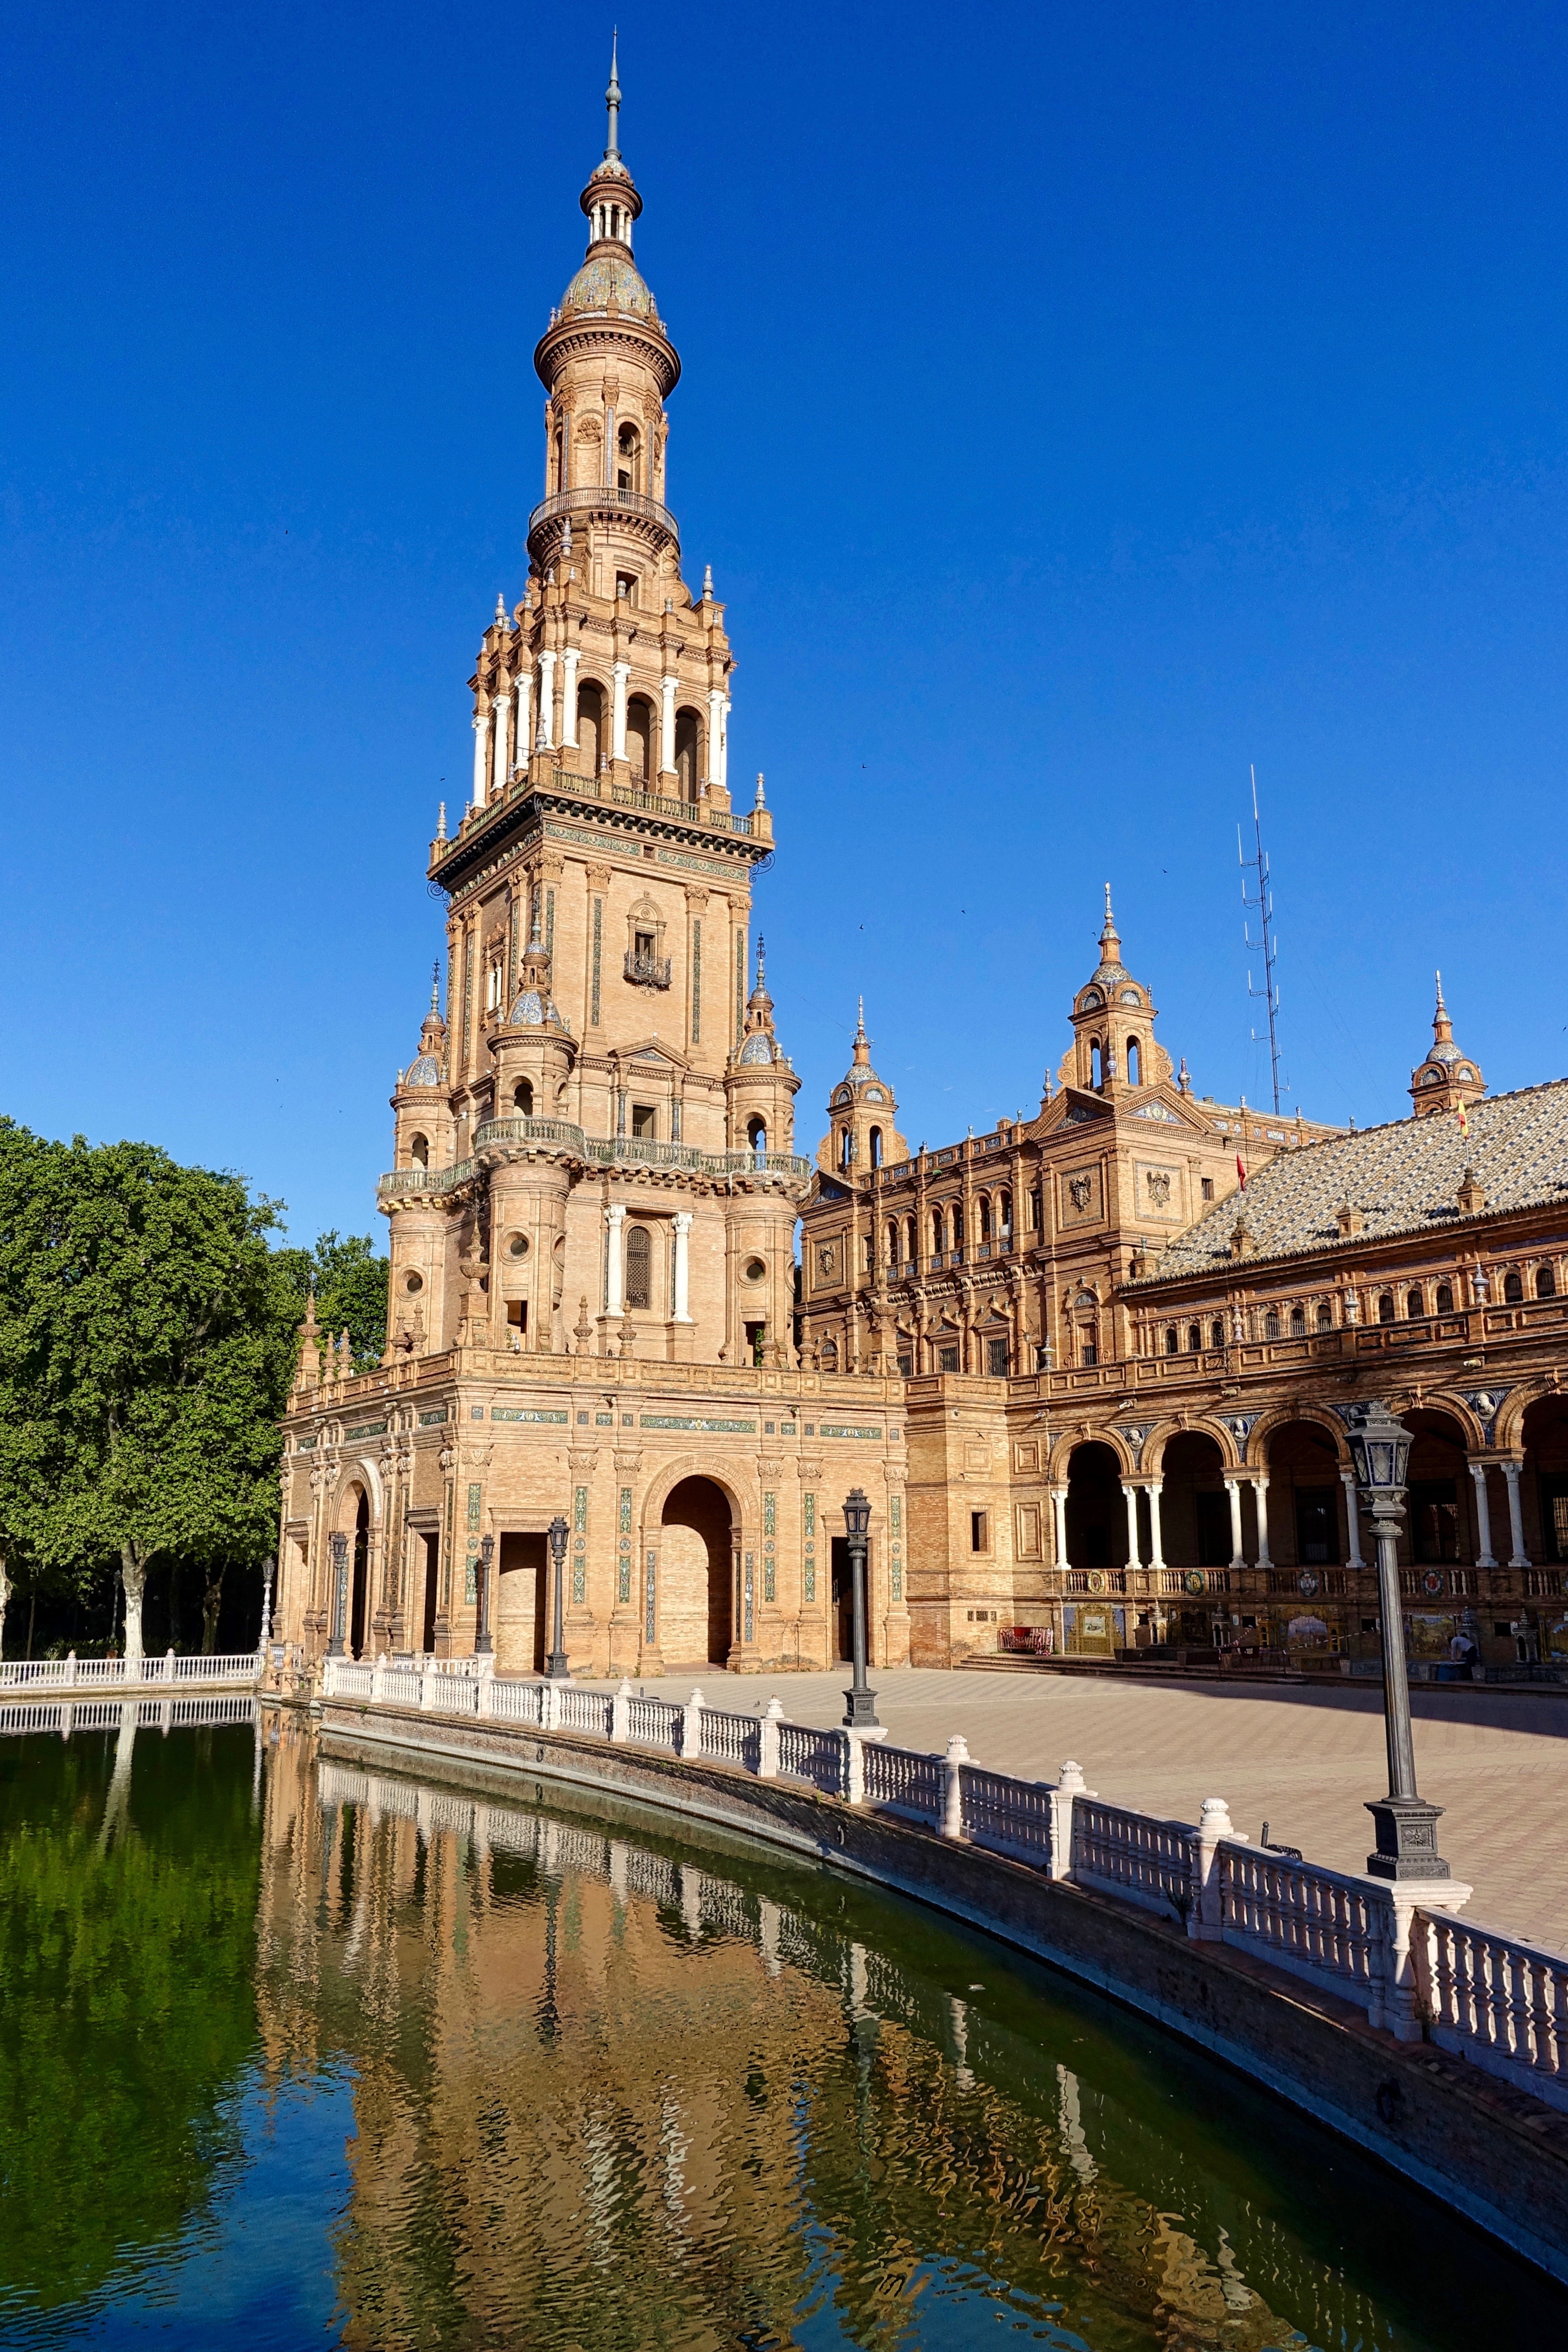
building, chateau, palace, monument, plaza, landmark, church, cathedral, historic, tourism, place of worship, steeple, seville, channel, famous, tours, unesco world heritage site, historic site, plaza de espania